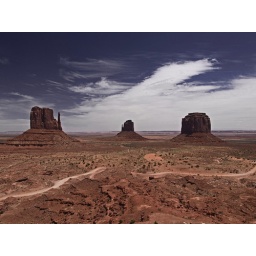
The elephants from Monument Valley from the visitorscentre. Great to ride the road through the valley by car.